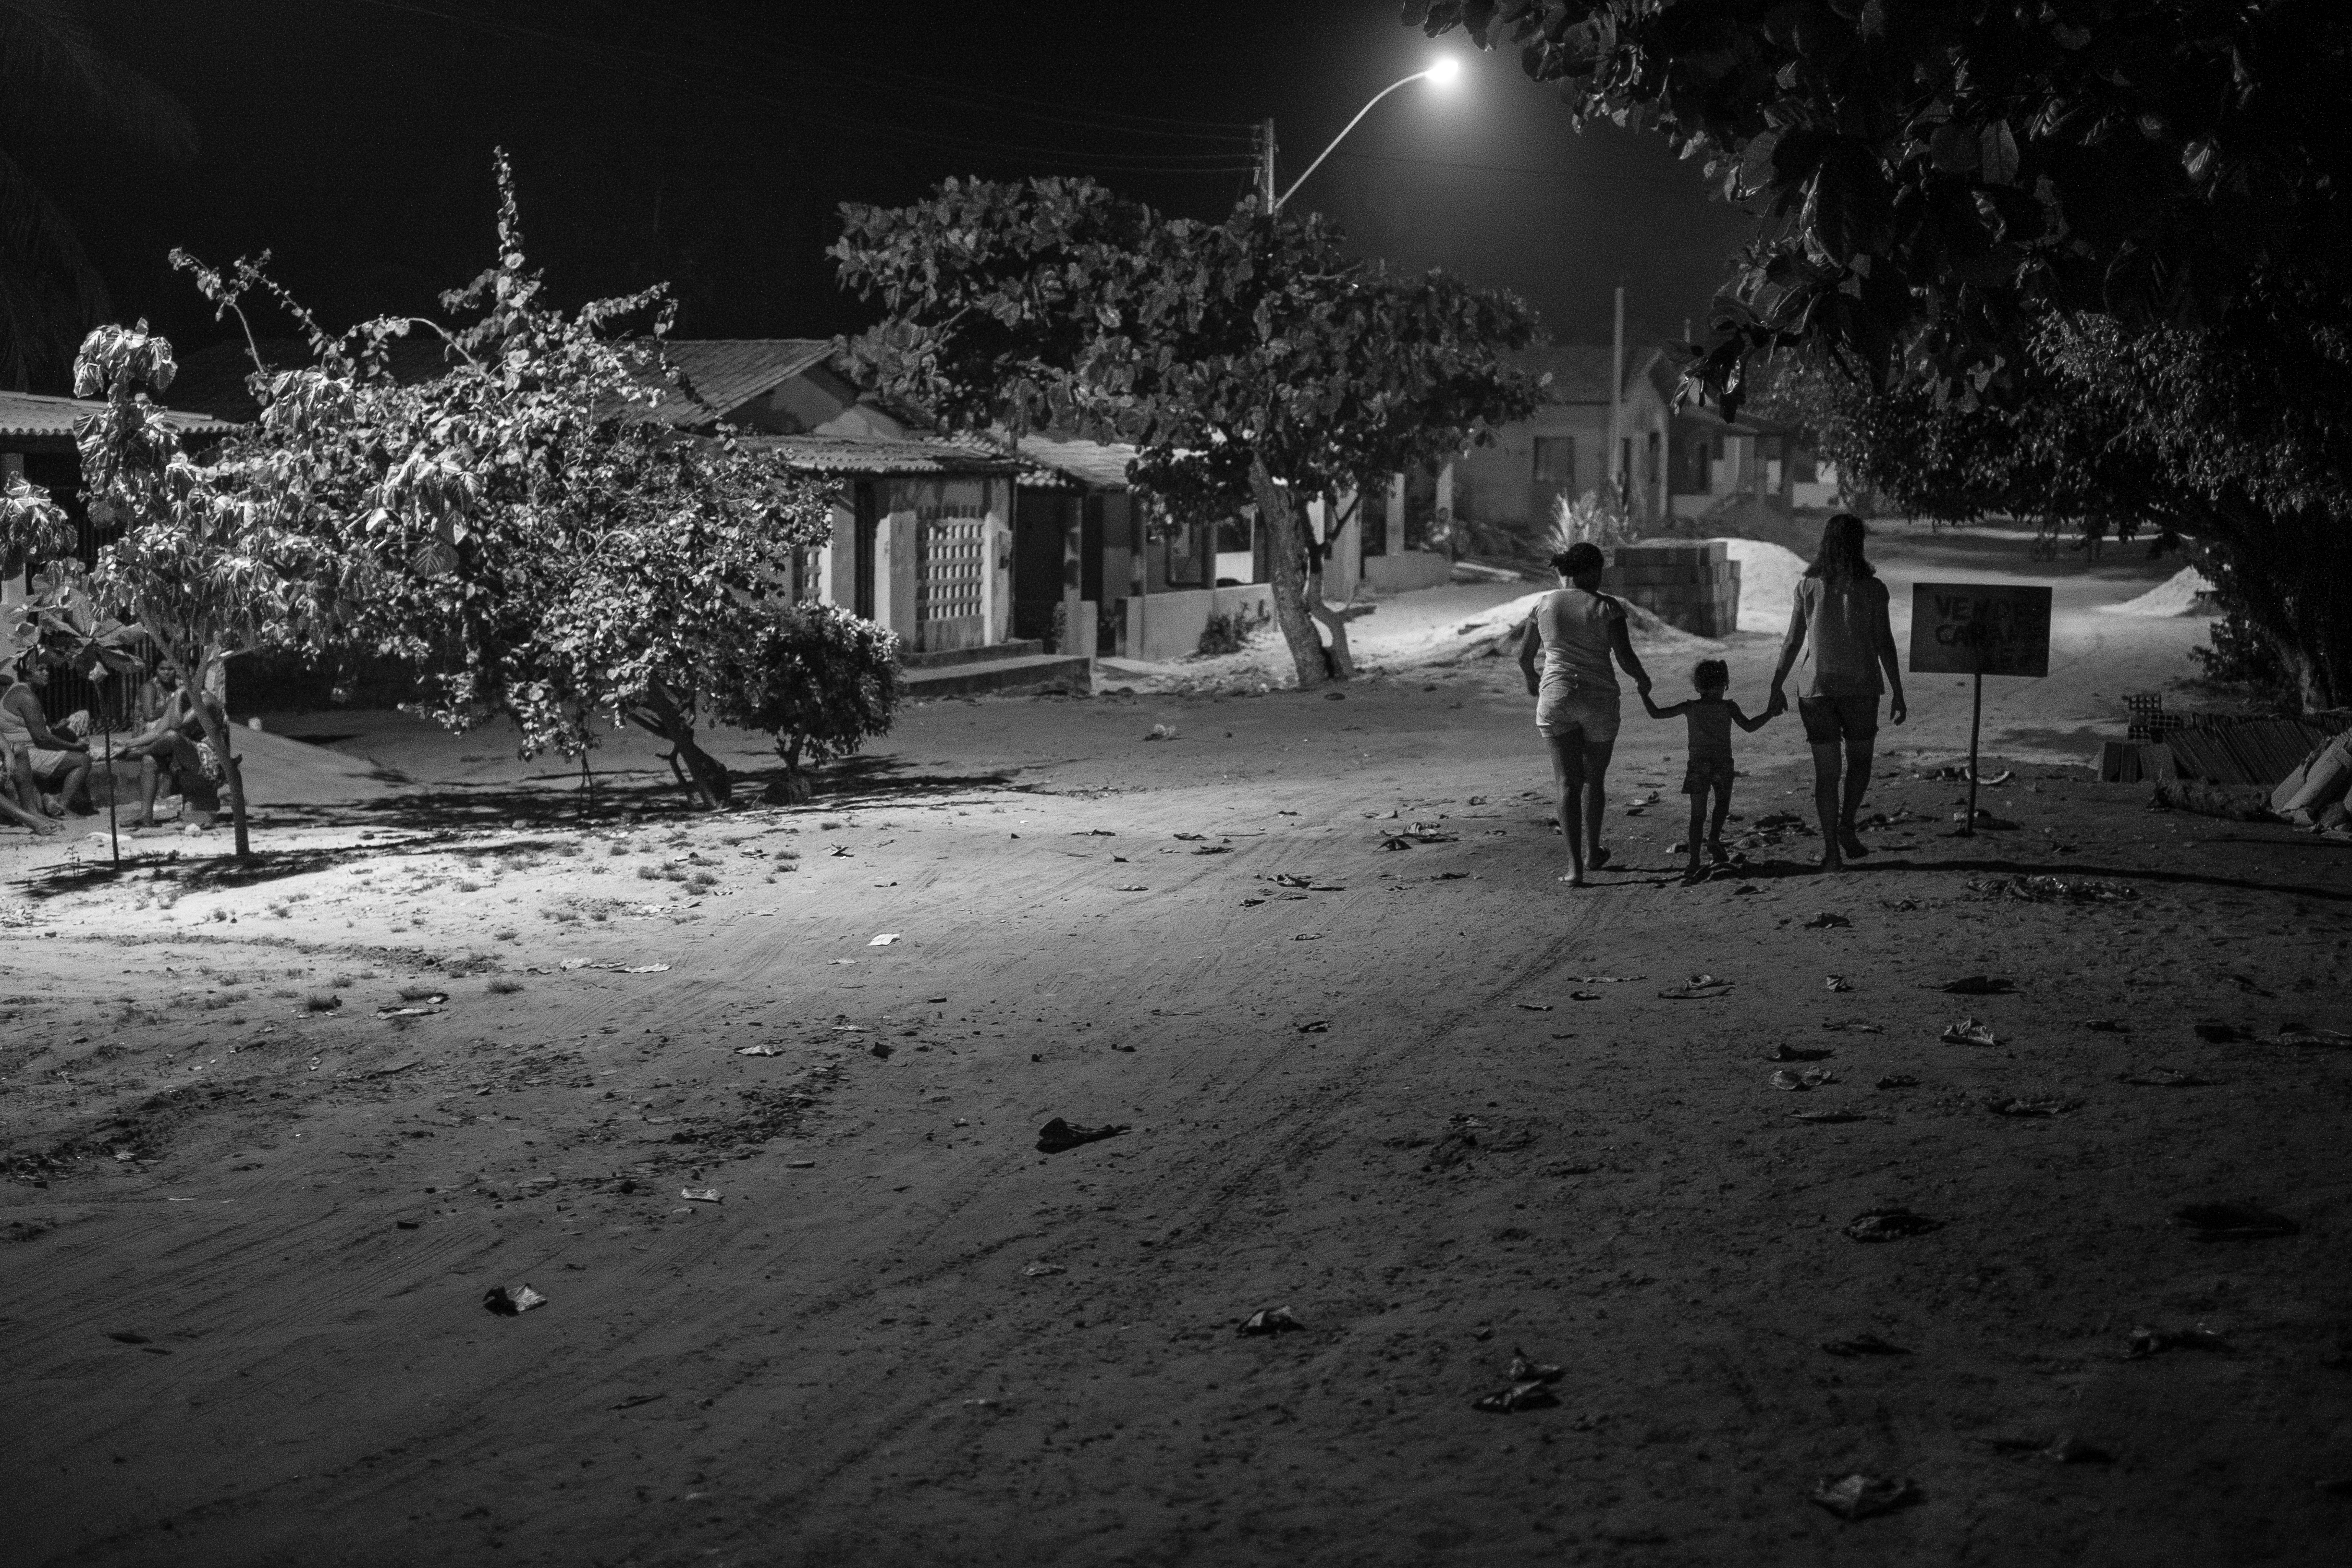
snow, winter, light, black and white, white, street, night, photography, weather, darkness, black, monochrome, lighting, season, freezing, monochrome photography